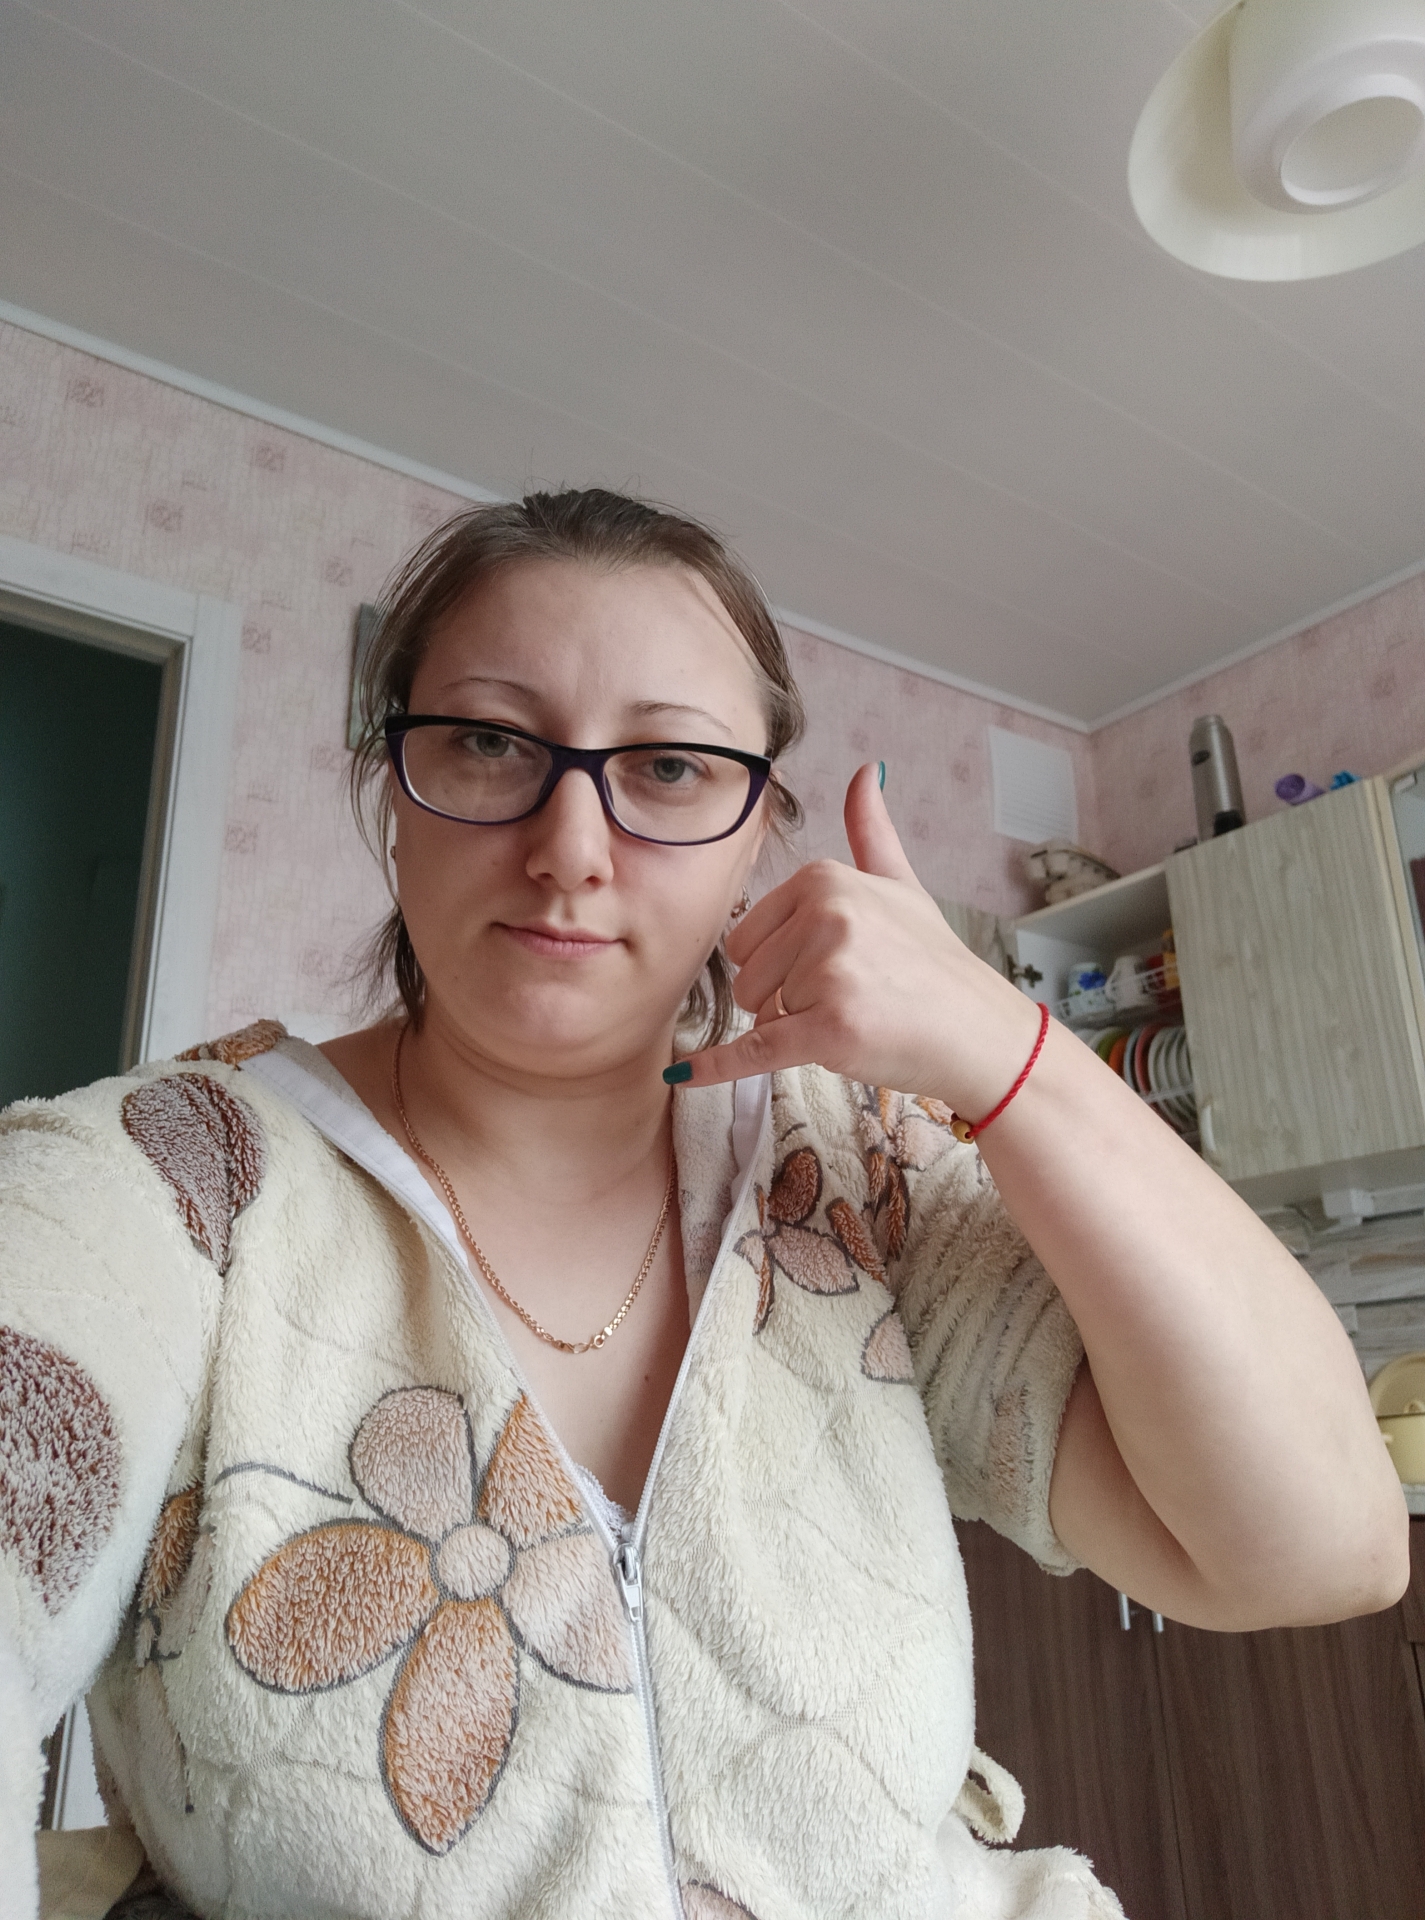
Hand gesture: call